The Apthorp

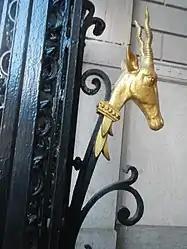
Gilded antelope head

The facade was designed as a variation of a three-story Renaissance palazzo. As such, the facade is divided horizontally into three sections: a three-story base, a seven-story shaft, and a two-story upper portion. The corners of the building, as well as the central sections of each elevation, contain vertically arranged quoins. The outermost bays are wider than the others on the facade and are flanked by the quoins. These outer bays, as well as horizontal string moldings, both articulate the otherwise rectangular mass. The facade contained 2,000 windows when the building was completed. Most of the windows on the facade are rectangular, but there are arched windows on the third, tenth, and twelfth stories. The facade retains many of its original design elements, but objects such as grilles, air-conditioner openings, and lights have been installed over the years.